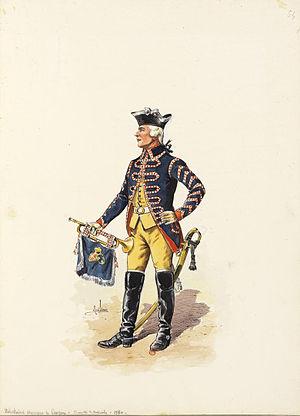
Volontaires étrangers de Lauzun - Trompette des Hussards en 1780
La Légion des volontaires étrangers de Lauzun dite aussi Légion de Lauzun est un corps militaire Interarmes formé de volontaires étrangers au service de l'Ancien Régime à la fin du XVIIIᵉ siècle. Son colonel propriétaire était Armand Louis de Gontaut-Biron, Duc de Lauzun, le colonel commandant étant le comte Robert Guillaume Dillon. Cette légion mixte d'un millier de volontaires prit part à la guerre d'indépendance des États-Unis de juillet 1780 à mai 1783.